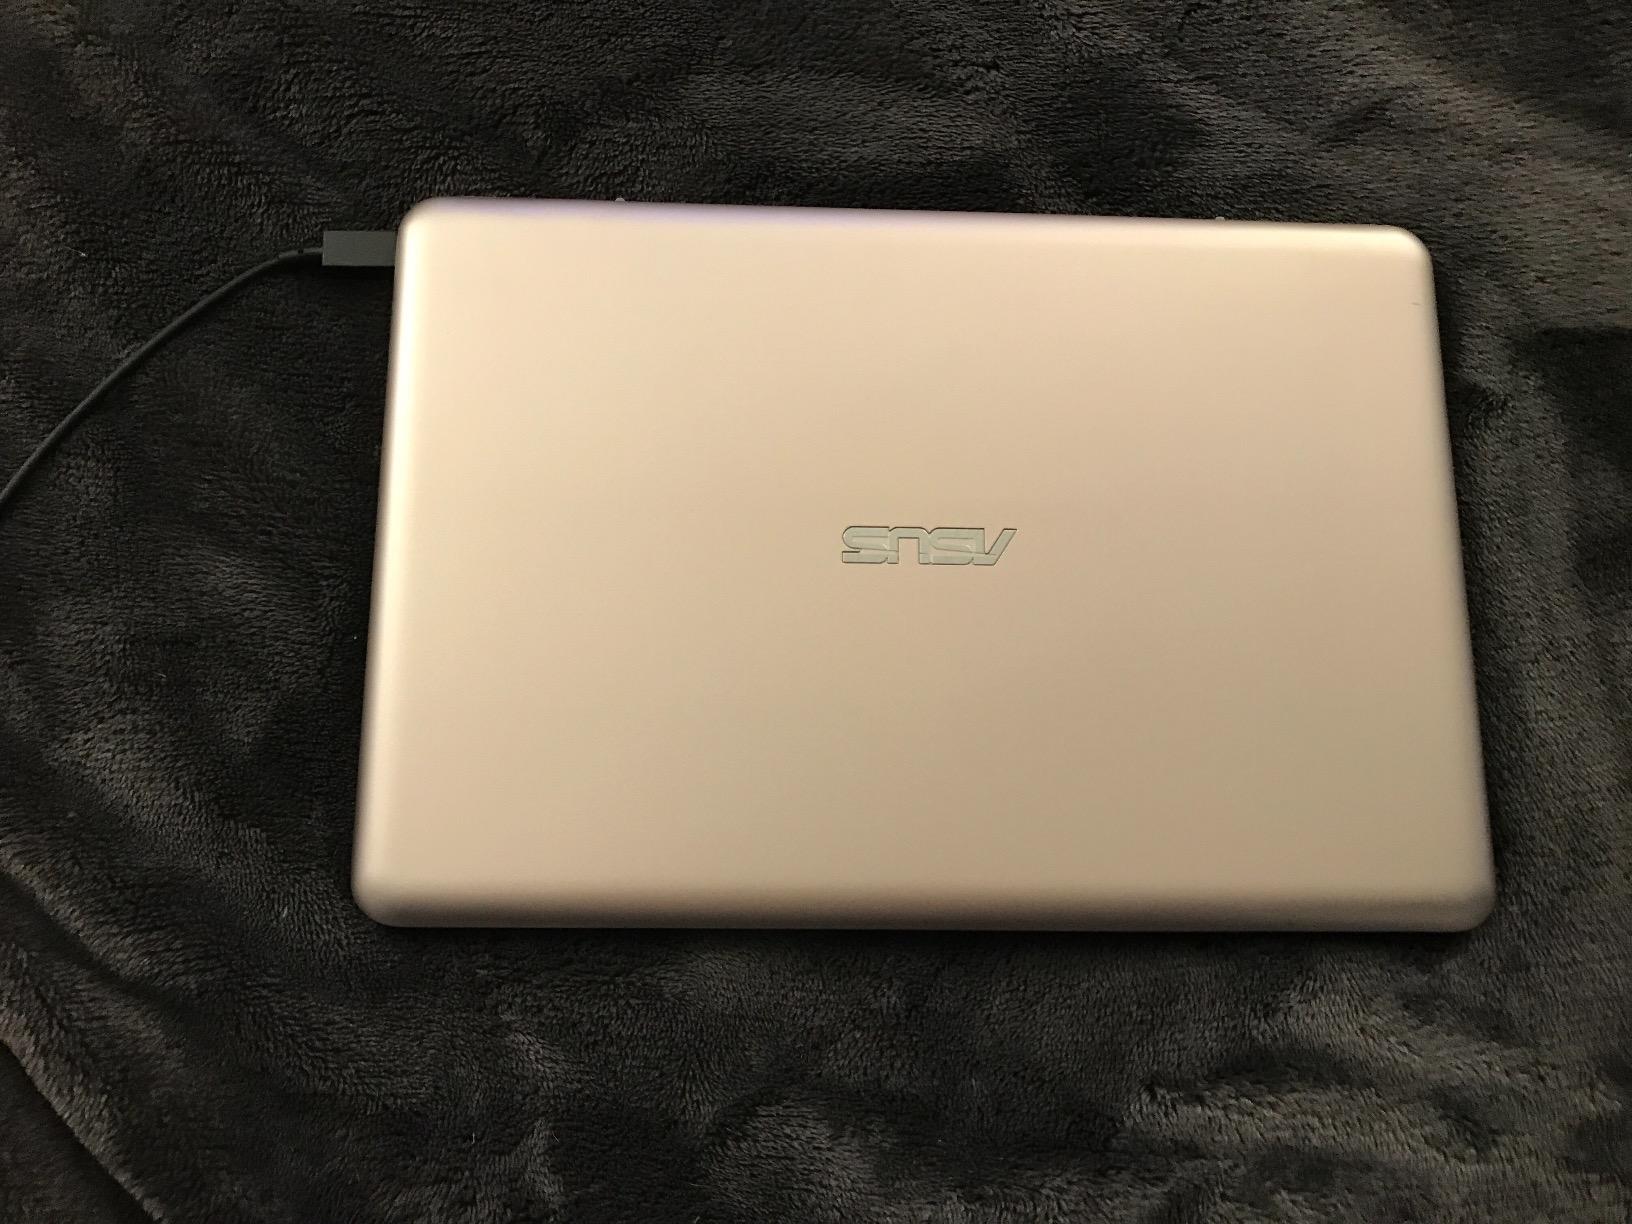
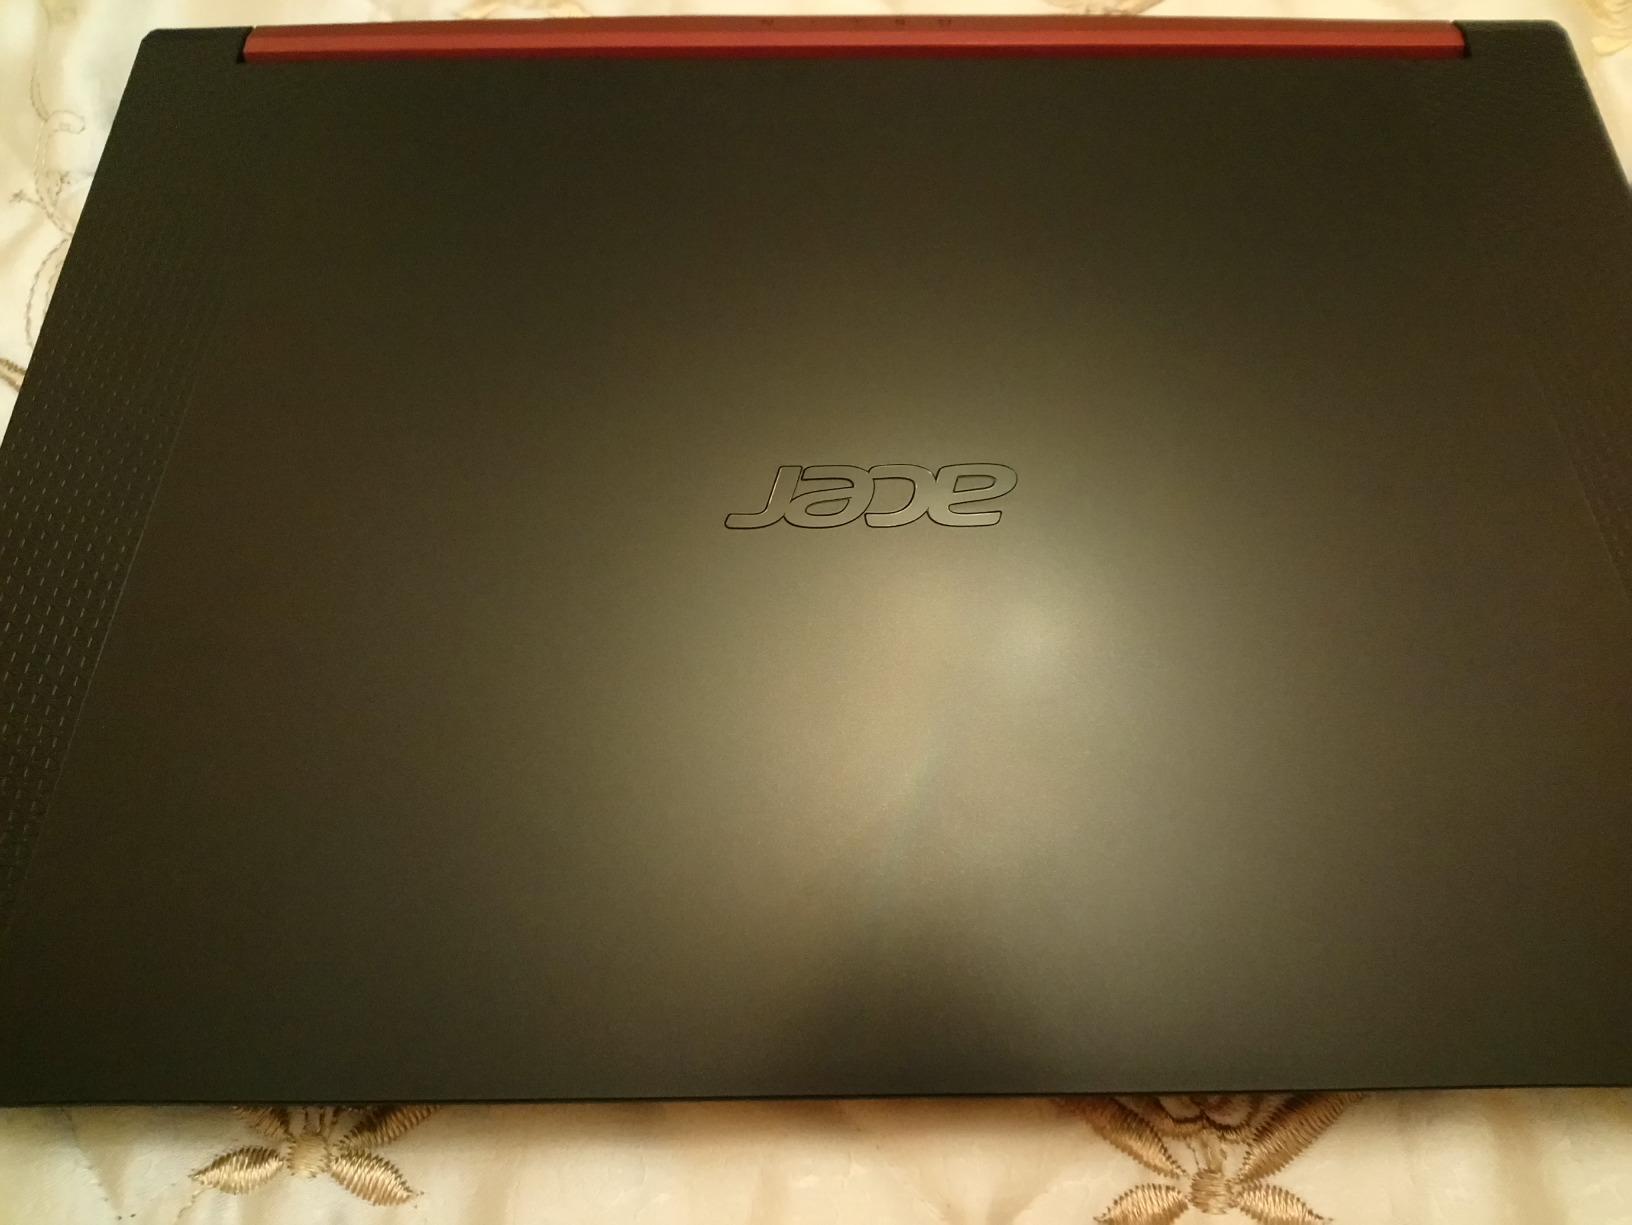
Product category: laptop
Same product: no